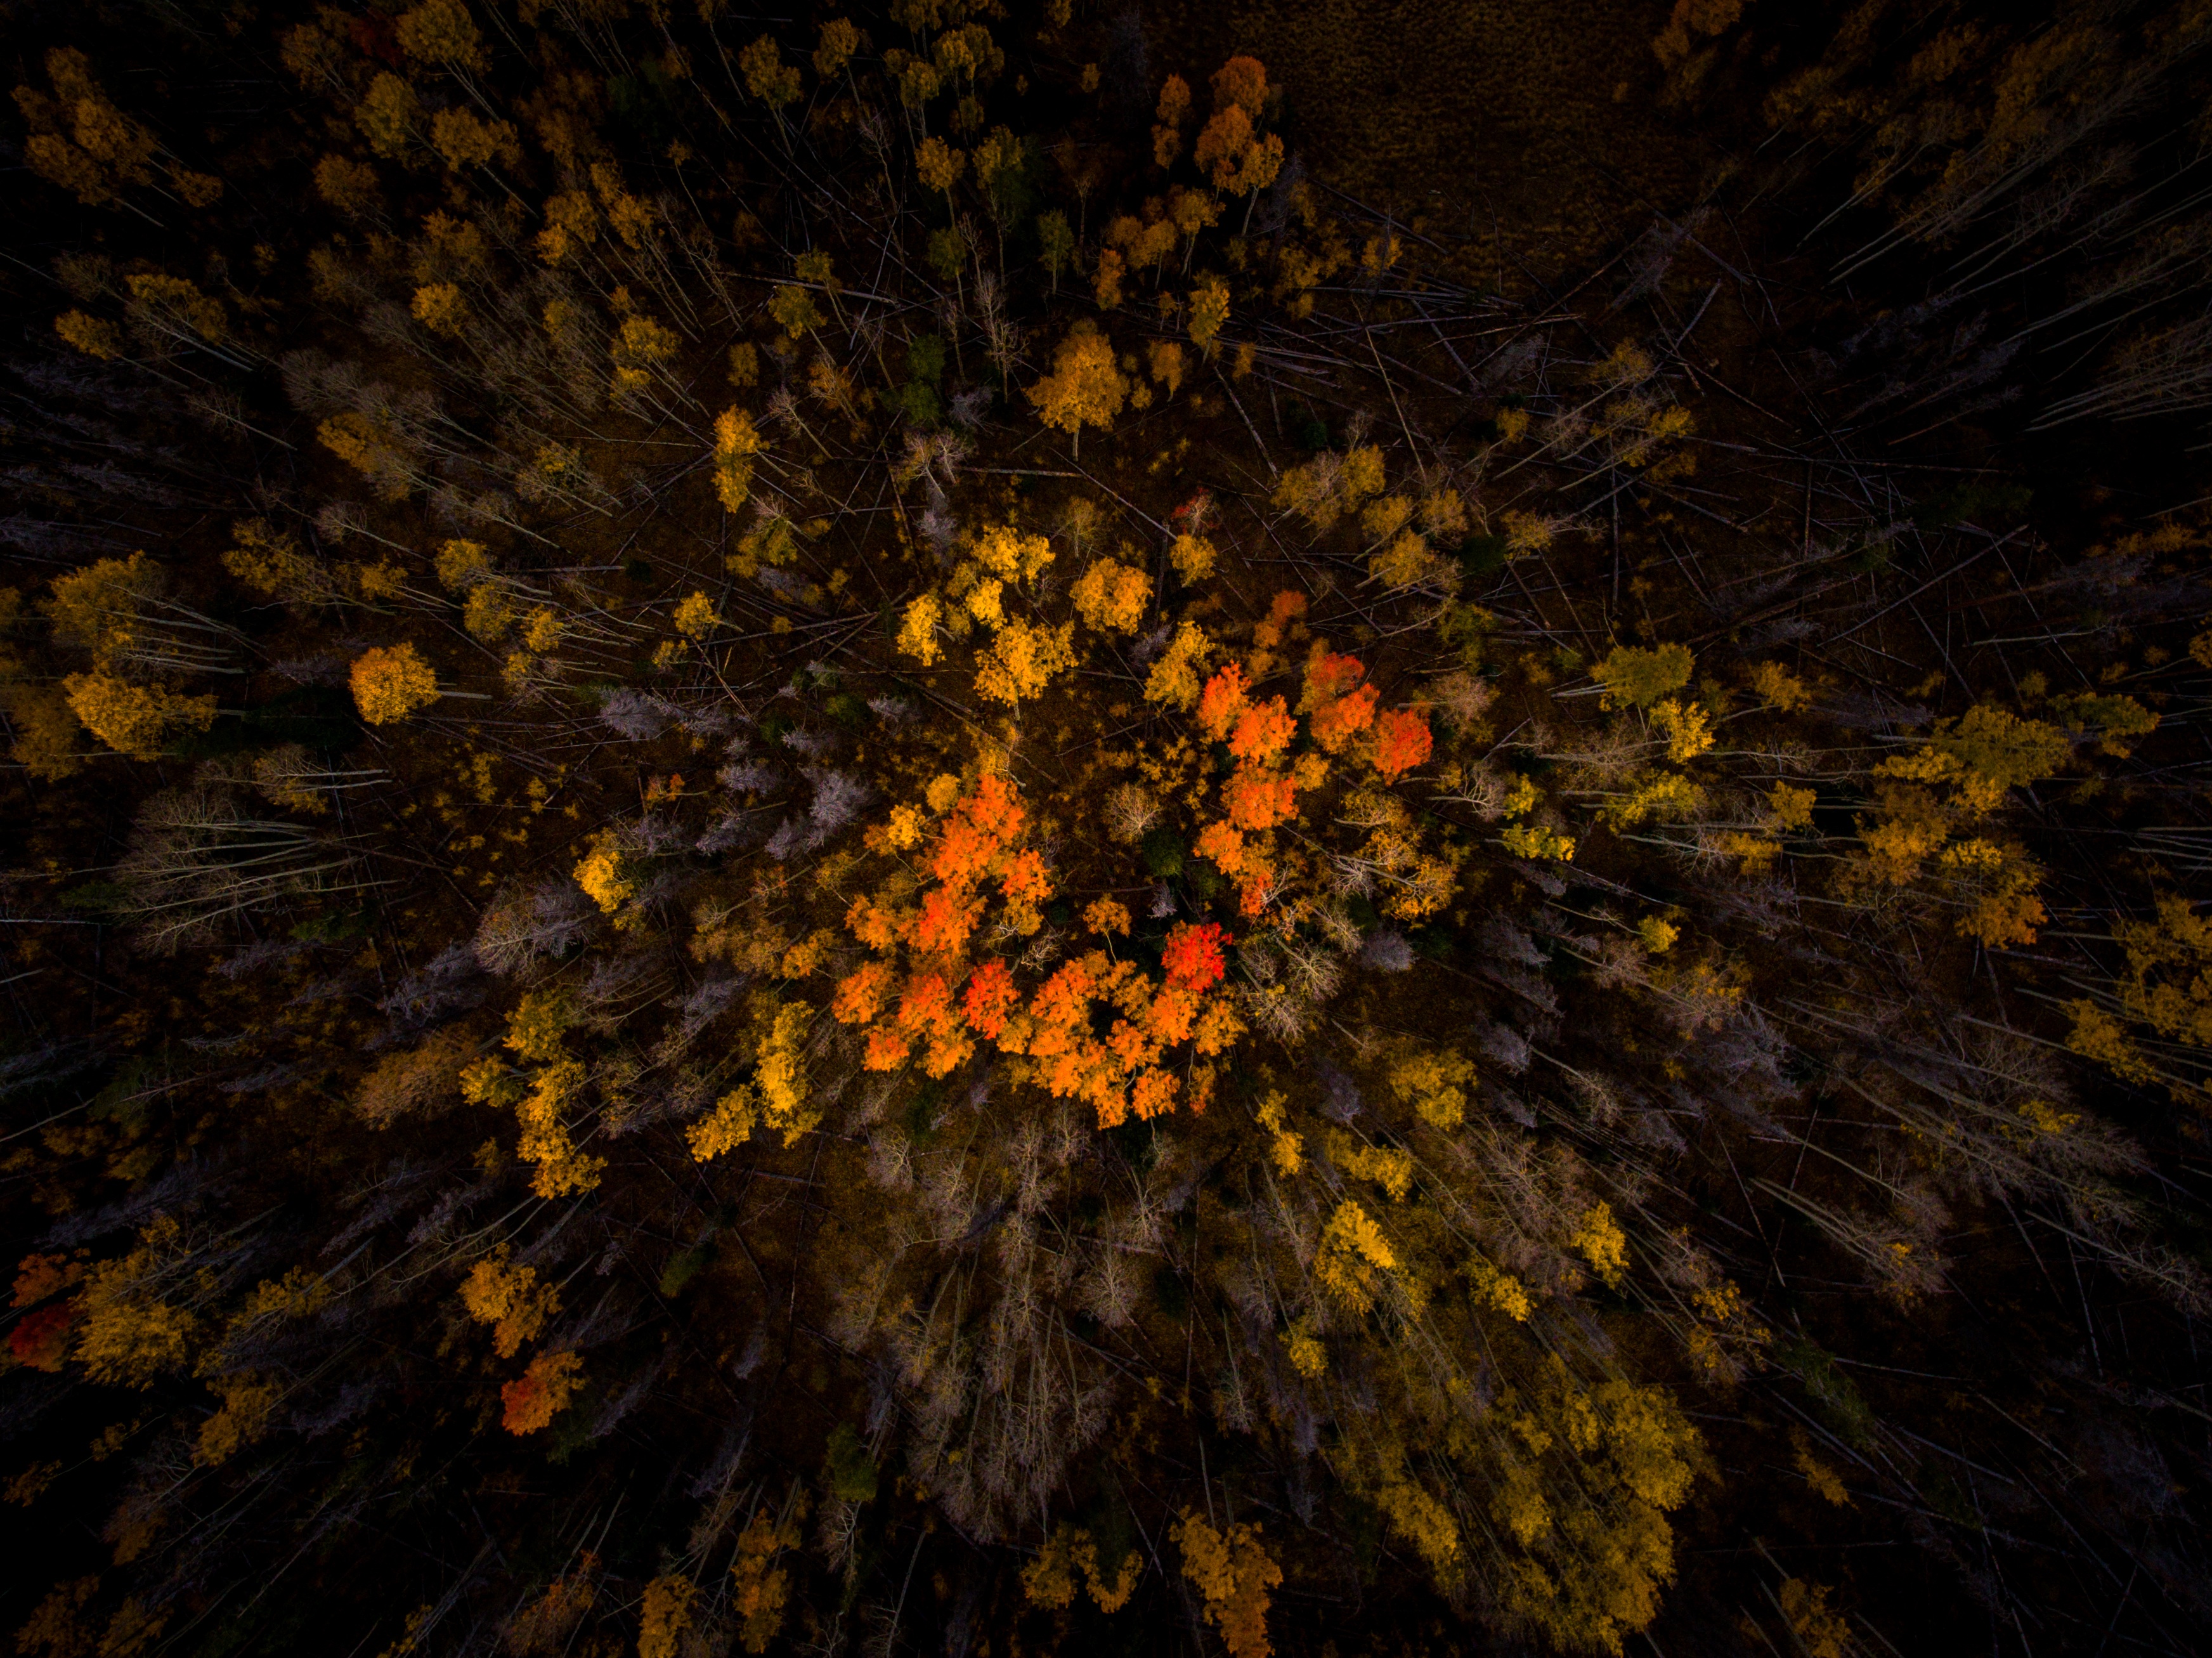
tree, nature, forest, plant, night, sunlight, texture, leaf, flower, reflection, autumn, darkness, yellow, flora, season, macro photography, woody plant, computer wallpaper